Austrian walled towns

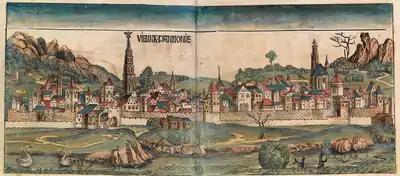
Schedel's view of Vienna in the "Nuremberg Chronicles" 1493.

The major source for the appearance of walled town in Austria comes from the panoramic prints of towns and cities that were published by various topographical artists. The earliest were by Hartmann Schedel (1440–1514) who published the "Nuremberg Chronicle" in 1493. This included views of Salzburg and Vienna. He was followed by Sebastian Münster (1488–1552) who included Feldkirch and Vienna in his "Cosmographia", published in 1550. Between 1572 and 1617 the six volumes of "Civitates Orbis Terrarum" by Georg Braun (1541–1622) and Franz Hogenberg (1535–1590) appeared. The five Austrian maps in this were of Salzburg, Vienna, Gmünden, Linz and St Pölten.